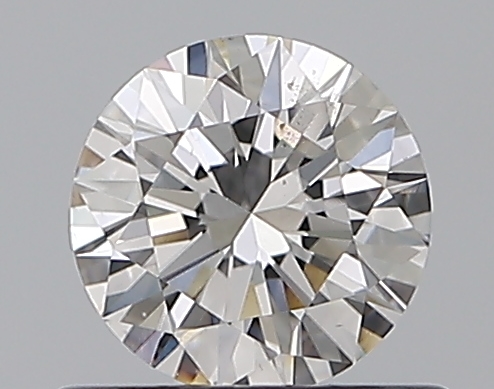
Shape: round
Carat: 0.5
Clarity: VS2
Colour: F
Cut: EX
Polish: EX
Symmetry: EX
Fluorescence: N
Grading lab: GIA
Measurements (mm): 5.13 x 5.15 x 3.12